Section 146 of the Constitution Act, 1867

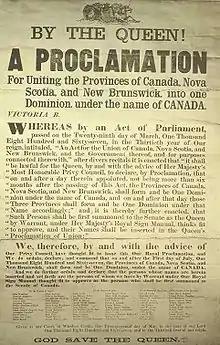

Section 146 of the "Constitution Act, 1867" is a provision of the Constitution of Canada authorising the expansion of Canada by admitting British Columbia, Newfoundland, Prince Edward Island, Rupert's Land, and the North-Western Territory into Canada.